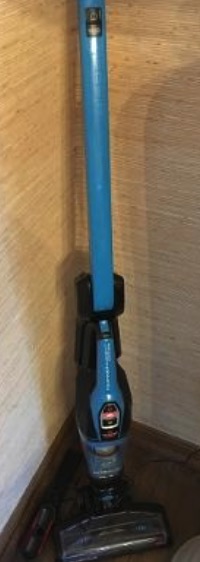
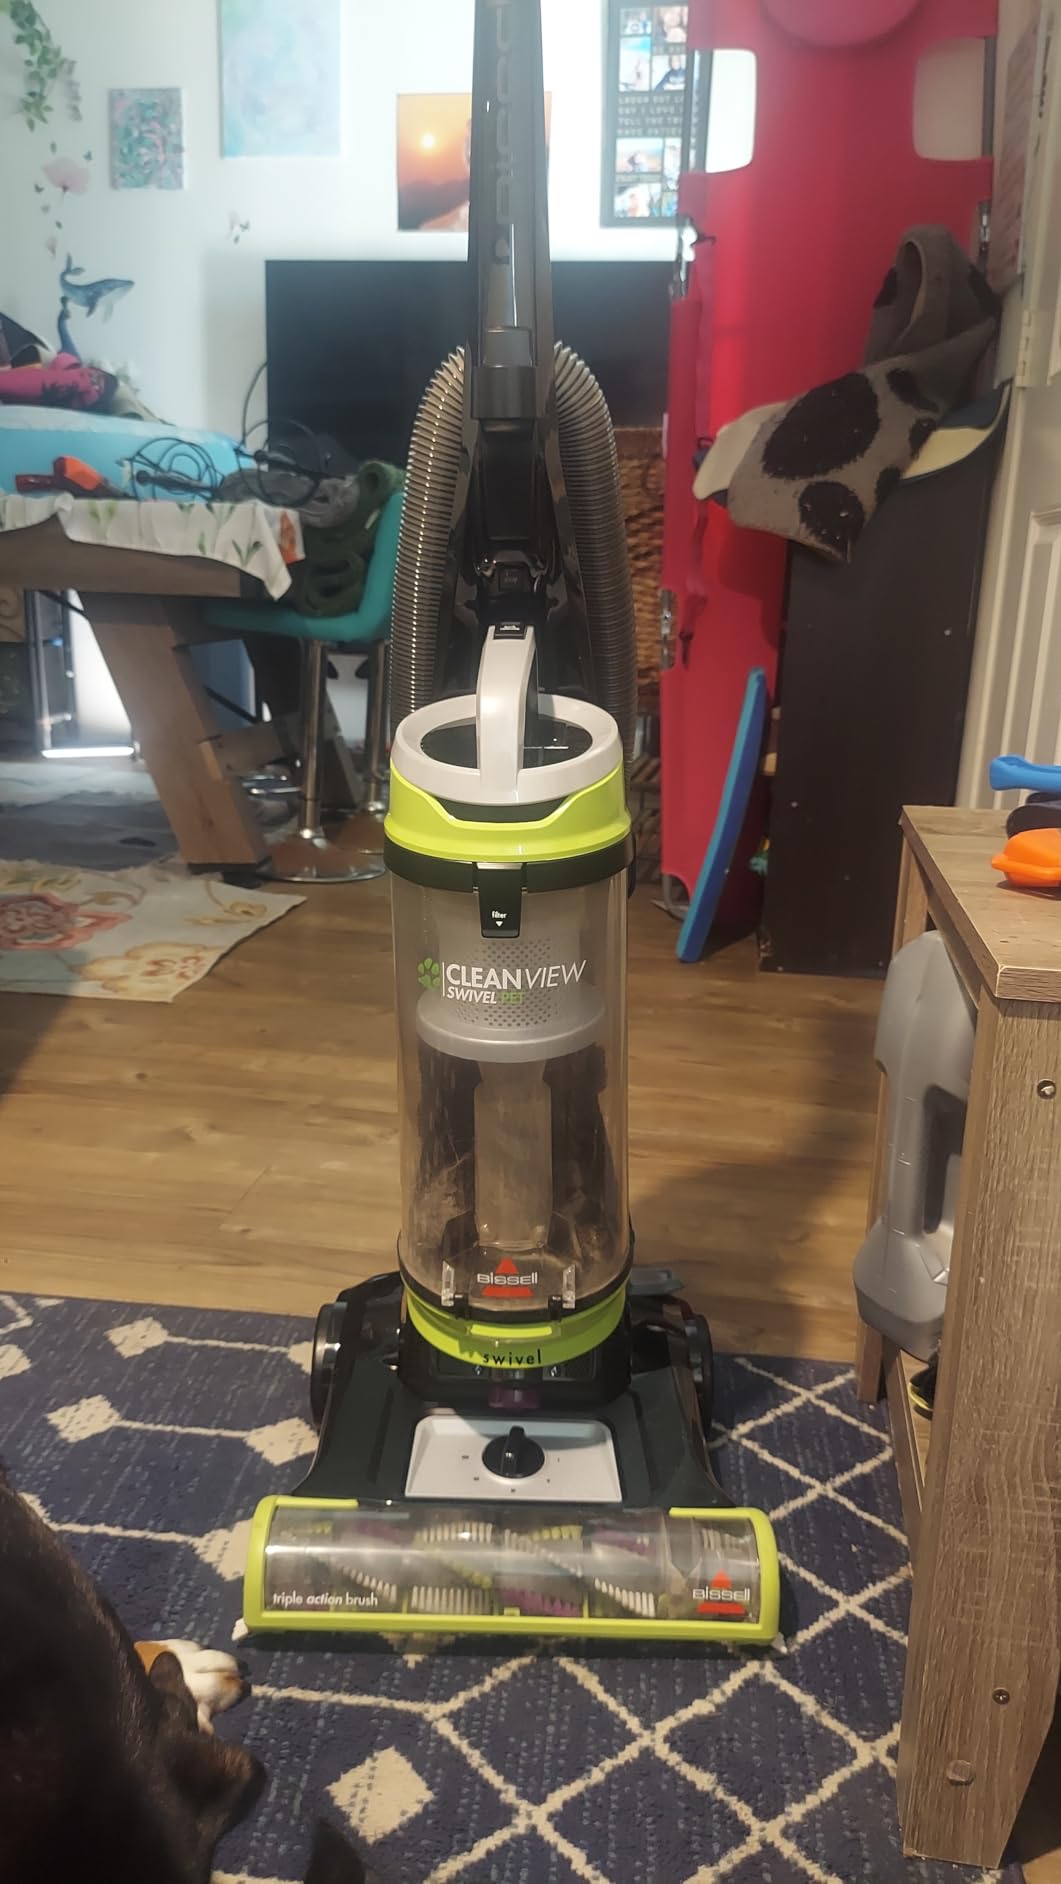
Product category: items_vacuum
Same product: no